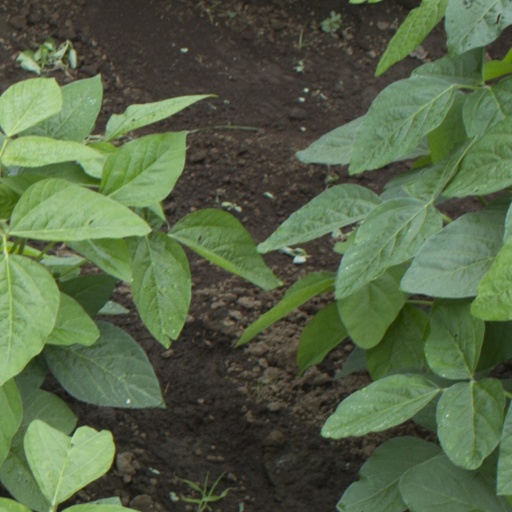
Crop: soybean